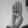
ASL letter: B